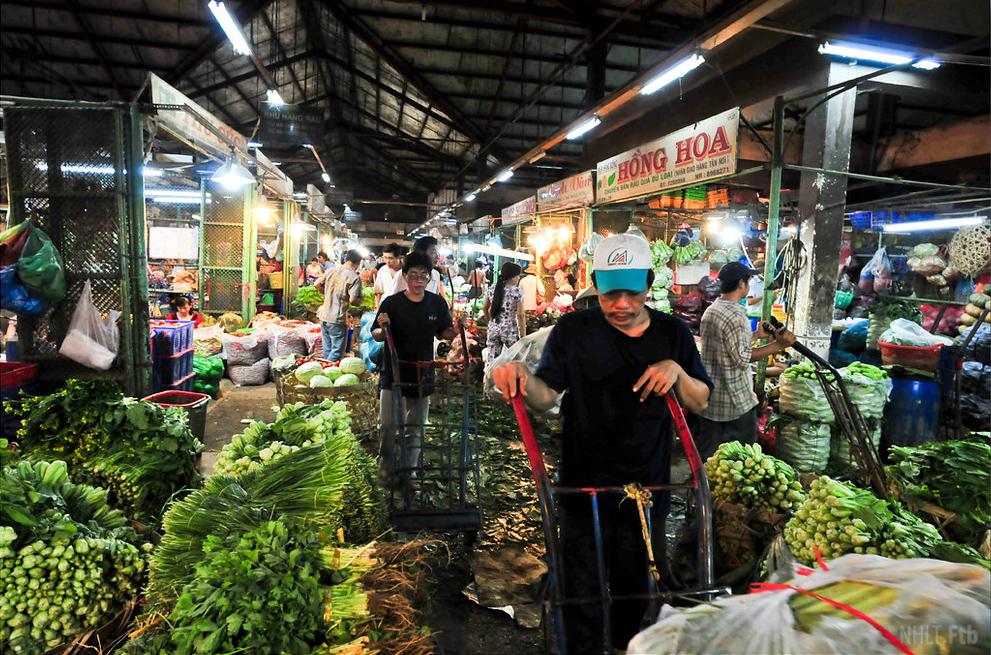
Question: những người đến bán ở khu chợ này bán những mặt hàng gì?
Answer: bán chủ yếu rau củ quả